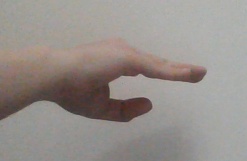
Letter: jeem